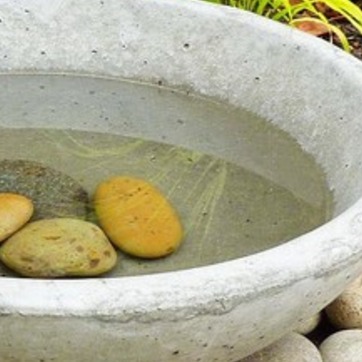
Material: water